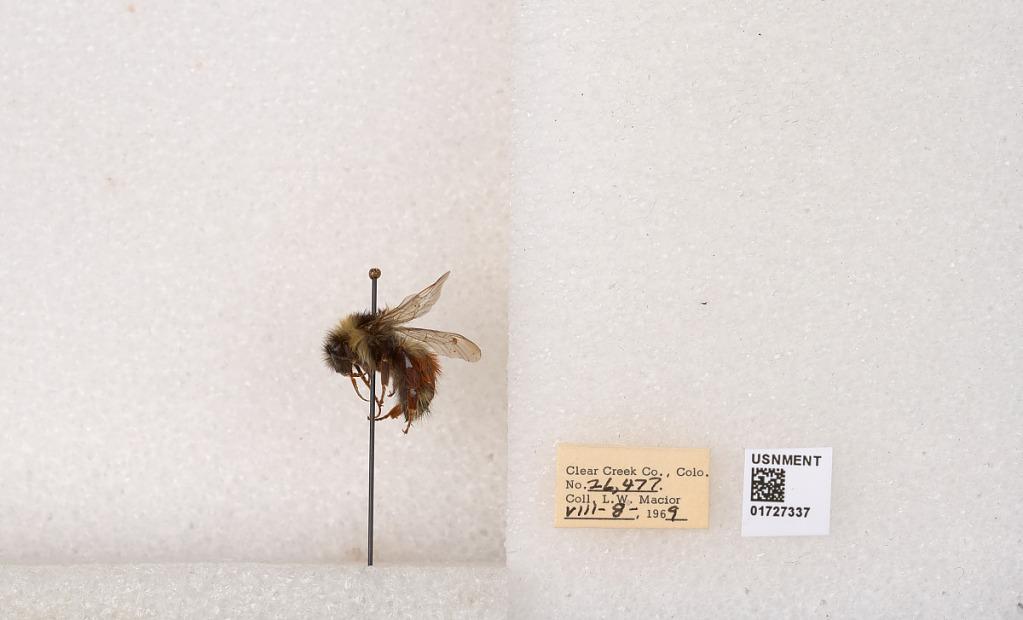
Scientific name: Bombus (Pyrobombus) sylvicola Kirby
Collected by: L. Macior
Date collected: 1969-8-8
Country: United States
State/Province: Colorado
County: Clear Creek
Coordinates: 39.7006, -105.694